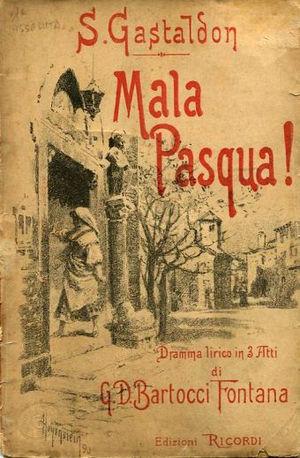
Mala Pasqua! est un opéra en trois actes, composé par Stanislao Gastaldon, sur un livret de Giovanni Domenico Bartocci-Fontana. Le livret est basé sur la pièce de Giovanni Verga, Cavalleria rusticana que Verga avait adapté de son court récit du même nom. Mala Pasqua! a été créé le 9 avril 1890 au Teatro Costanzi de Rome, six semaines avant l'opéra de Pietro Mascagni, Cavalleria rusticana qui est également été basé sur la pièce de Verga. Le livret de Bartocci-Fontana ajoute quelques éléments qui n'étaient pas dans l'original de Verga et étend sur les autres. Le nom du personnage Santuzza a également été modifié en Carmela, mais l'intrigue de base et le cadre restent le même. Son titre fait référence à la malédiction que Carmela lance contre Turiddu, l'amant qui l'a éconduite: « Mala Pasqua a te ». Après sa création à Rome, Mala Pasqua! a été peu représenté à Pérouse et à Lisbonne, mais l'œuvre a été complètement éclipsée par le succès phénoménal de l'opéra de Mascagni. Après la représentation en 1891 à Lisbonne, elle n'a pas été rejouée jusqu'en 2010 quand elle a été donnée dans une représentation semi-scénique à Agrigente, Sicile.
Martino Stanislao Luigi Gastaldon est un compositeur italien principalement de mélodies de salon pour voix soliste et piano. Cependant, il a aussi composé de la musique instrumentale, deux œuvres chorales et quatre opéras. Aujourd'hui, il est connu presque exclusivement pour sa mélodie de 1881 Musica proibita, qui reste l'un des morceaux de musique les plus populaires en Italie.